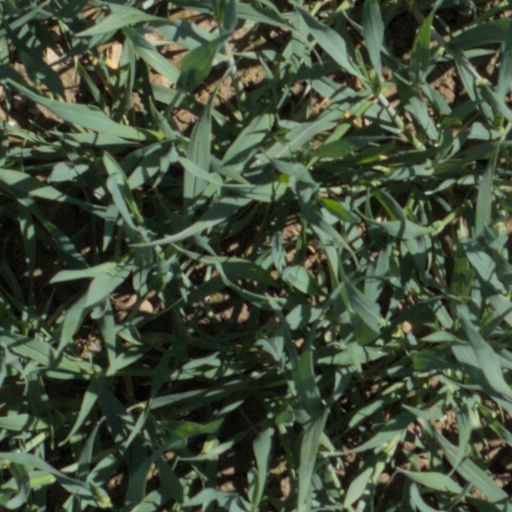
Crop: wheat